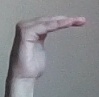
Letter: haa